First Fleet

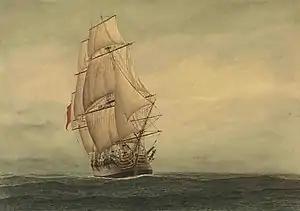
"Lady Penrhyn"

In September 1786 Captain Arthur Phillip was chosen to lead the expedition to establish a colony in New South Wales. On 15 December, Captain John Hunter, was appointed Phillip's second. By now had been nominated as flagship, with Hunter holding command. The armed tender HMAT under command of Lieutenant Henry Lidgbird Ball had also joined the fleet.